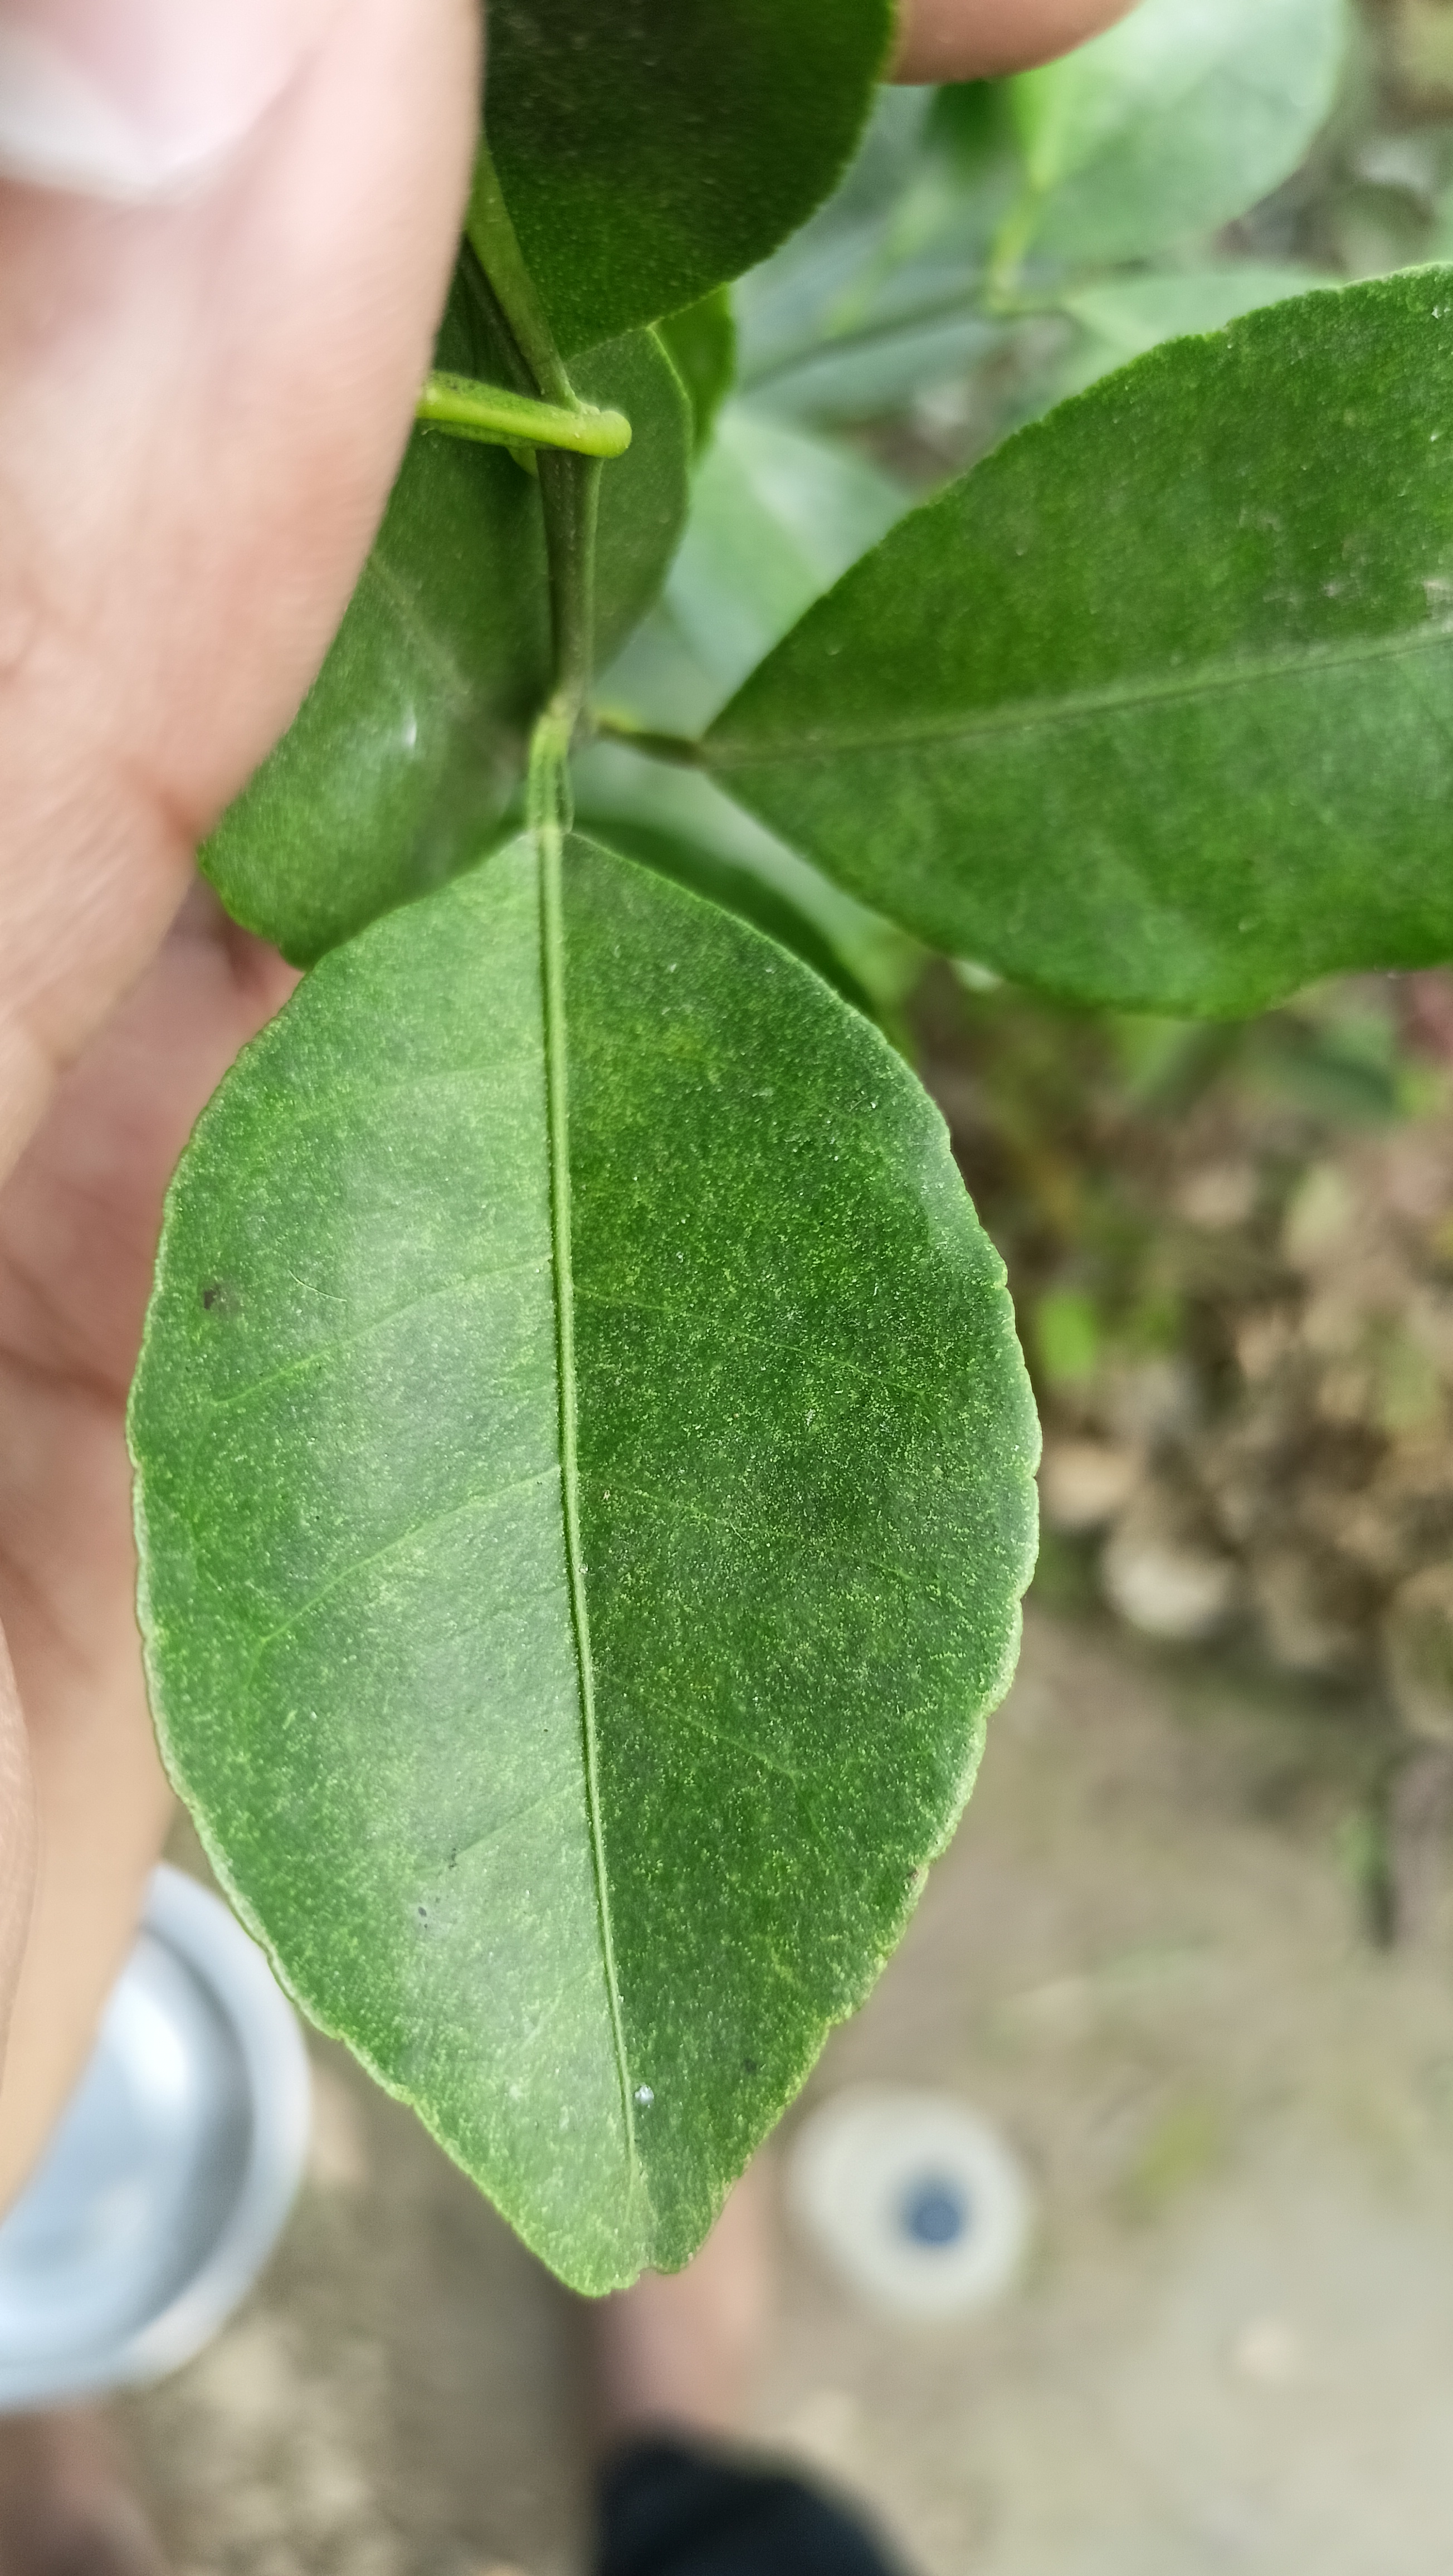
Mandarin leaf variety: China Mishti